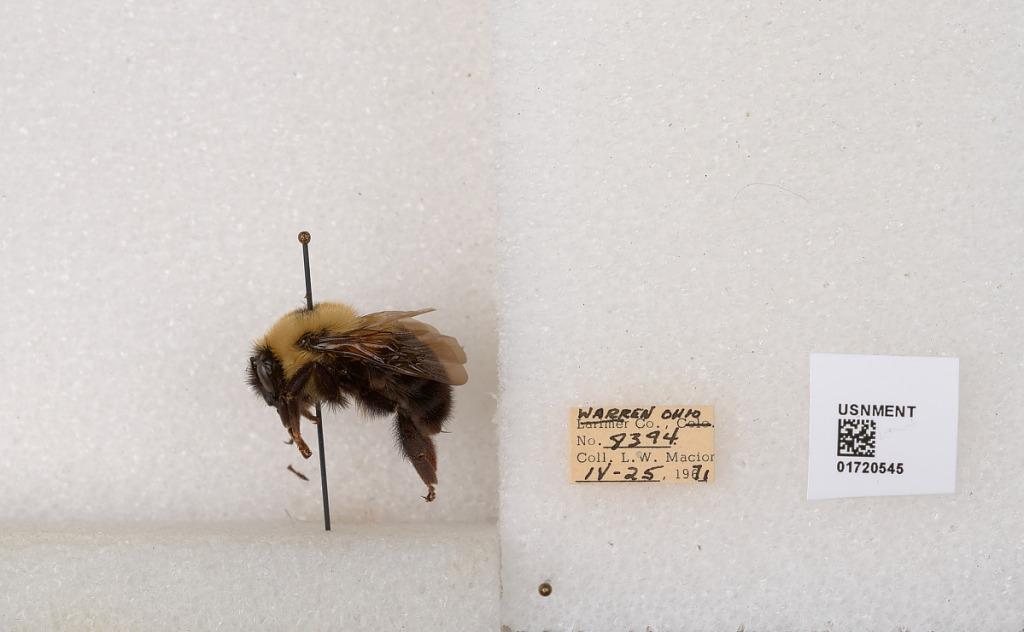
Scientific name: Bombus bimaculatus Cresson
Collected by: L. Macior
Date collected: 1971-4-25
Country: United States
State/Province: Ohio
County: Warren
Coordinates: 39.4276, -84.1668